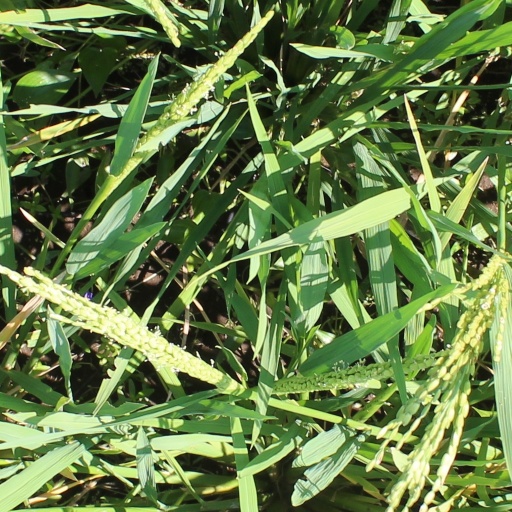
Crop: rice